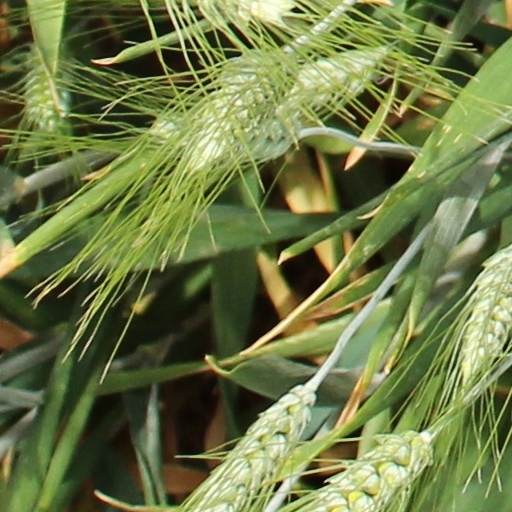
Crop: wheat